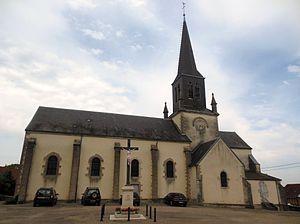
Eglise Notre-Dame-de-la-Nativité (XIXe s), Rue de l'Eglise, à Athée (21).
Athée est une commune française située dans le canton d'Auxonne du département de la Côte-d'Or, en région Bourgogne-Franche-Comté.